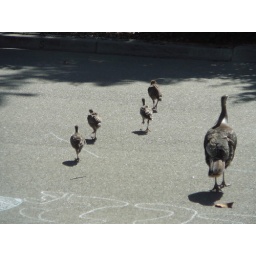
Mama and baby turkeys crossing the street in front of our house